Nancy Selvin

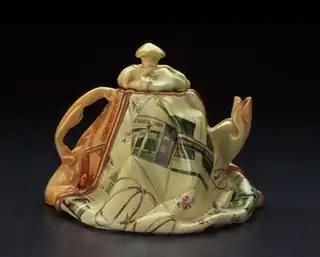
Nancy Selvin, "Quilted Teapot #1", ceramic and mixed media, 5.875" × 7.5" × 7.25", 1978. Smithsonian American Art Museum collection.

Selvin's early work focused on intimately scaled, nonfunctional houseware forms as a format to explore more complex aesthetic and thematic concepts such as abstraction, form and function, and domestic rituals. These free-standing, hand-built vessels often featured large handles, unconventional finishes, and "trompe l'oeil" details. In her "Quilted Teapot" series, she disguised the solidity of clay by slumping and creasing it to create pots in the form of patchwork quilts, which she finished with airbrushed china paint, glaze, decorative decals and images of her surrounding environment. Described in "The New York Times" as "whimsical multicolor confections," the teapots convey anthropomorphic qualities as well as freighted cultural, social and feminine associations in their decoration. At this time, Selvin also produced handmade paper works that embedded ribbons and lace and clay wall pieces that reproduced arrangements of paper, tape and cardboard.